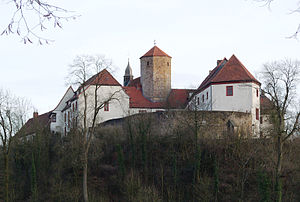
Bad Iburg
Slottet med Bennoturm
Bad Iburg er en by og kommune i det nordvestlige Tyskland med godt 10.500 indbyggere, beliggende i den sydvestlige del af Landkreis Osnabrück. Denne landkreis ligger i delstaten Niedersachsen.